Decentralization

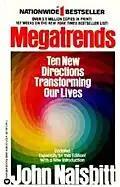
Decentralization was one of ten "Megatrends" identified in this best seller.

Leopold Kohr, author of the 1957 book "The Breakdown of Nations" – known for its statement "Whenever something is wrong, something is too big" – was a major influence on E. F. Schumacher, author of the 1973 bestseller "". In the next few years a number of best-selling books promoted decentralization.